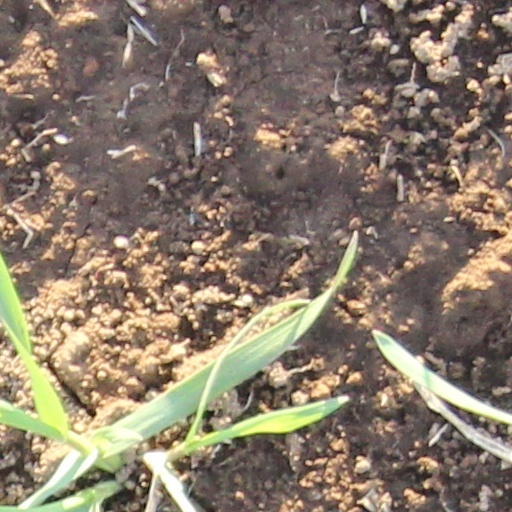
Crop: wheat